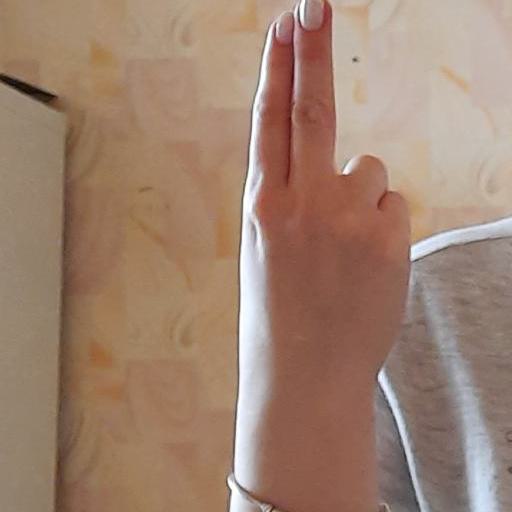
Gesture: two_up_inverted